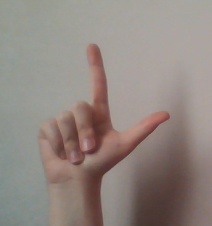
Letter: laam